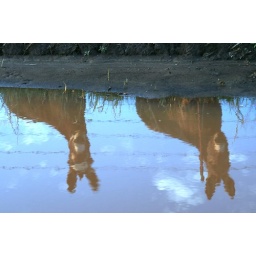
Two donkeys standing by a fence reflected in water standing in roadside ditch.